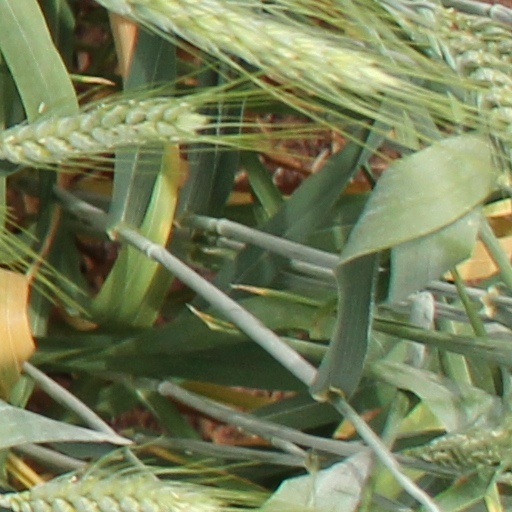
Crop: wheat